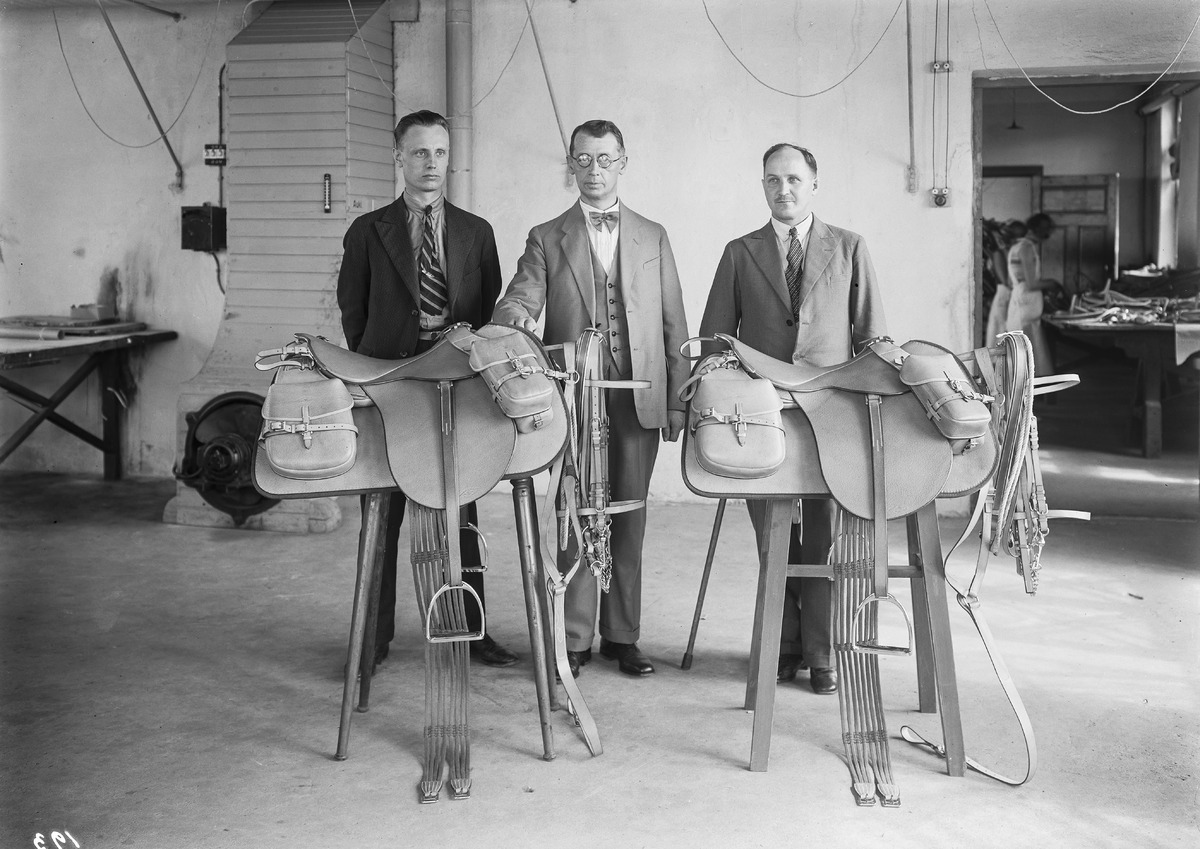
Veljekset Åström Oy:n tehtaan työnjohtajia
The foremen of the factory of Veljekset Åström Oy
sisällön kuvaus: Veljekset Åström Oy:n tehtaan työnjohtajia sekä tehtaan valmistamia satuloita ja valjaita 5.7.1932. content description: The foremen of the factory of Veljekset Åström Oy with the saddles and harnesses manufactured by the factory on July 5, 1932.
Vuosi: 1932
Paikka: Suomi, Oulu, Suomi, Pohjois-Pohjanmaa, Oulu
Aiheet: kokokuva; tehtaat; nahkateollisuus; satulat; valjaat; työnjohtajat; leather industry; saddles; harnesses; factories; foremen